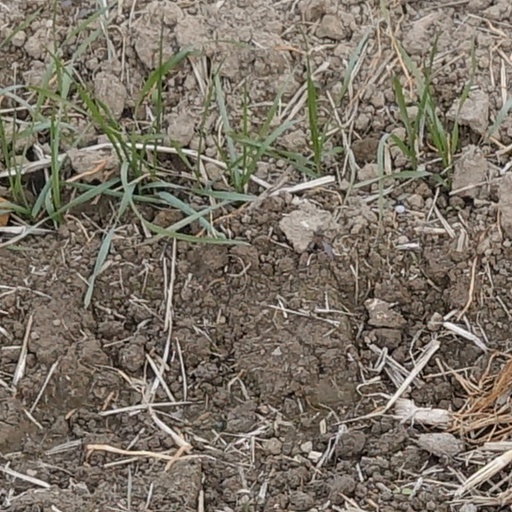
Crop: wheat